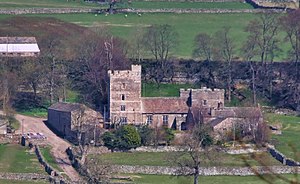
Borge og slotte i England / North Yorkshire
Denne liste over borge og slotte i England er ikke en liste over alle bygninger og steder, hvor ordet ”castle” indgår i navnet eller en liste over bygninger, som er en borg i middelalderlig henseende. Det er heller ikke en liste over alle borge og slotte, der nogensinde er bygget i England: Mange er forsvundet sporløst, men er hovedsageligt en liste over bygninger og ruiner. De bygninger, som er bevaret, er alle blevet ændret i løbet af historien.